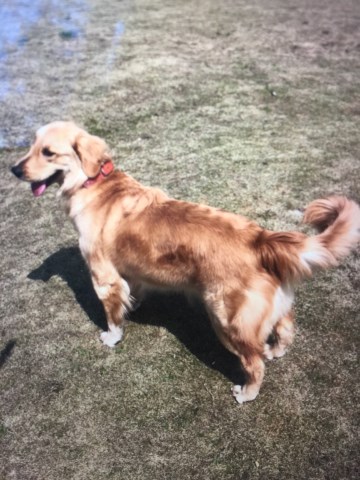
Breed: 5355-n000126-golden_retriever